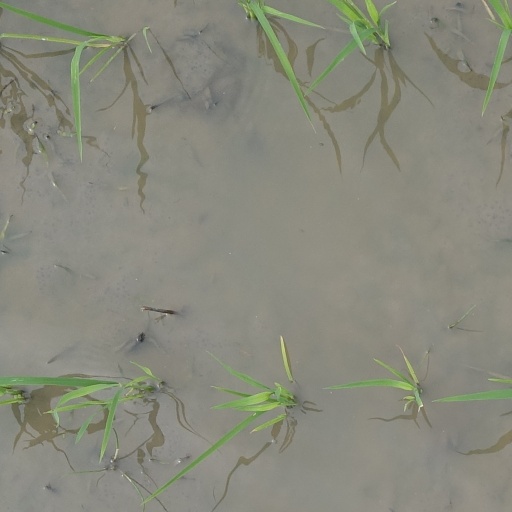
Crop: rice